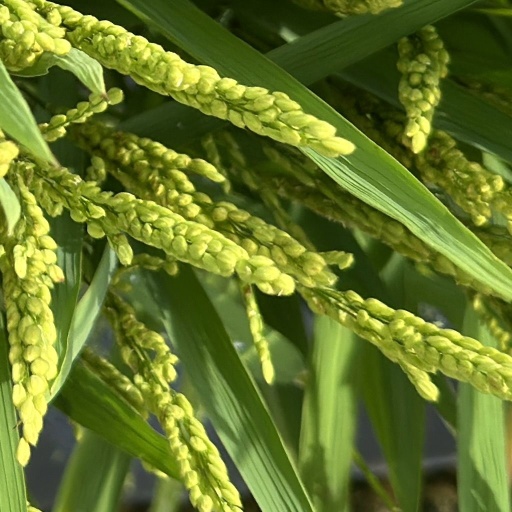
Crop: rice